Penélope Cruz filmography

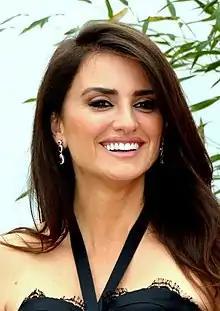
Cruz at the 2018 Cannes Film Festival

Penélope Cruz (born 28 April 1974) is a Spanish actress. She won the Academy Award for Best Supporting Actress for her role in the Woody Allen comedy-drama "Vicky Cristina Barcelona" (2008). She is the first and only Spanish actress to both win and be nominated for an Academy Award in an acting category. She also was Oscar-nominated for her roles in the drama "Volver" (2006), the romance musical "Nine" (2009), and the melodrama "Parallel Mothers" (2021).